Histone-modifying enzymes

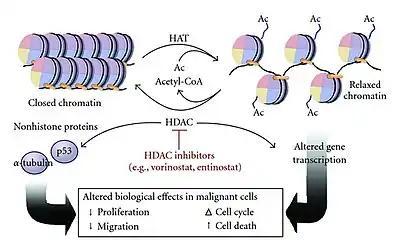
The dynamic state of histone acetylation/deacetylation regulated by HAT and HDAC enzymes; acetylation of histones alters accessibility of chromatin.

Histone-modifying enzymes are enzymes involved in the modification of histone substrates after protein translation and affect cellular processes including gene expression. To safely store the eukaryotic genome, DNA is wrapped around four core histone proteins (H3, H4, H2A, H2B), which then join to form nucleosomes. These nucleosomes further fold together into highly condensed chromatin, which renders the organism's genetic material far less accessible to the factors required for gene transcription, DNA replication, recombination and repair. Subsequently, eukaryotic organisms have developed intricate mechanisms to overcome this repressive barrier imposed by the chromatin through histone modification, a type of post-translational modification which typically involves covalently attaching certain groups to histone residues. Once added to the histone, these groups (directly or indirectly) elicit either a loose and open histone conformation, euchromatin, or a tight and closed histone conformation, heterochromatin. Euchromatin marks active transcription and gene expression, as the light packing of histones in this way allows entry for proteins involved in the transcription process. As such, the tightly packed heterochromatin marks the absence of current gene expression.